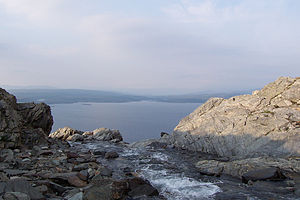
Balvatnet
Bæk ovenfor Balvatnet
Bæk ovenfor Balvatnet
Balvatnet er en sø der er omsluttet af Junkerdal nationalpark, i den sydlige del af Sulitjelmafjellene i Saltdal kommune i Nordland fylke i Norge. Balvatnet er reguleret i forbindelse med Daja kraftværk i Sulitjelma.